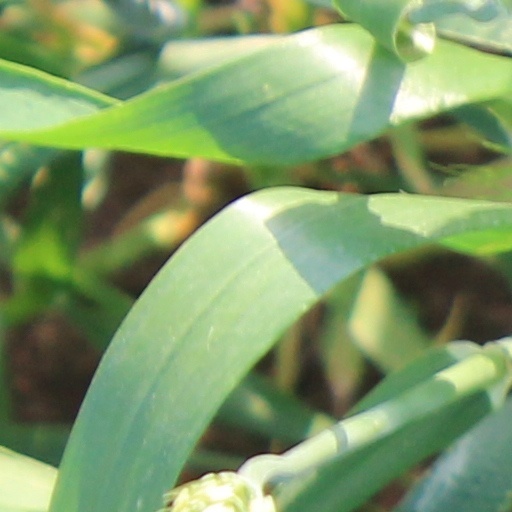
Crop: wheat